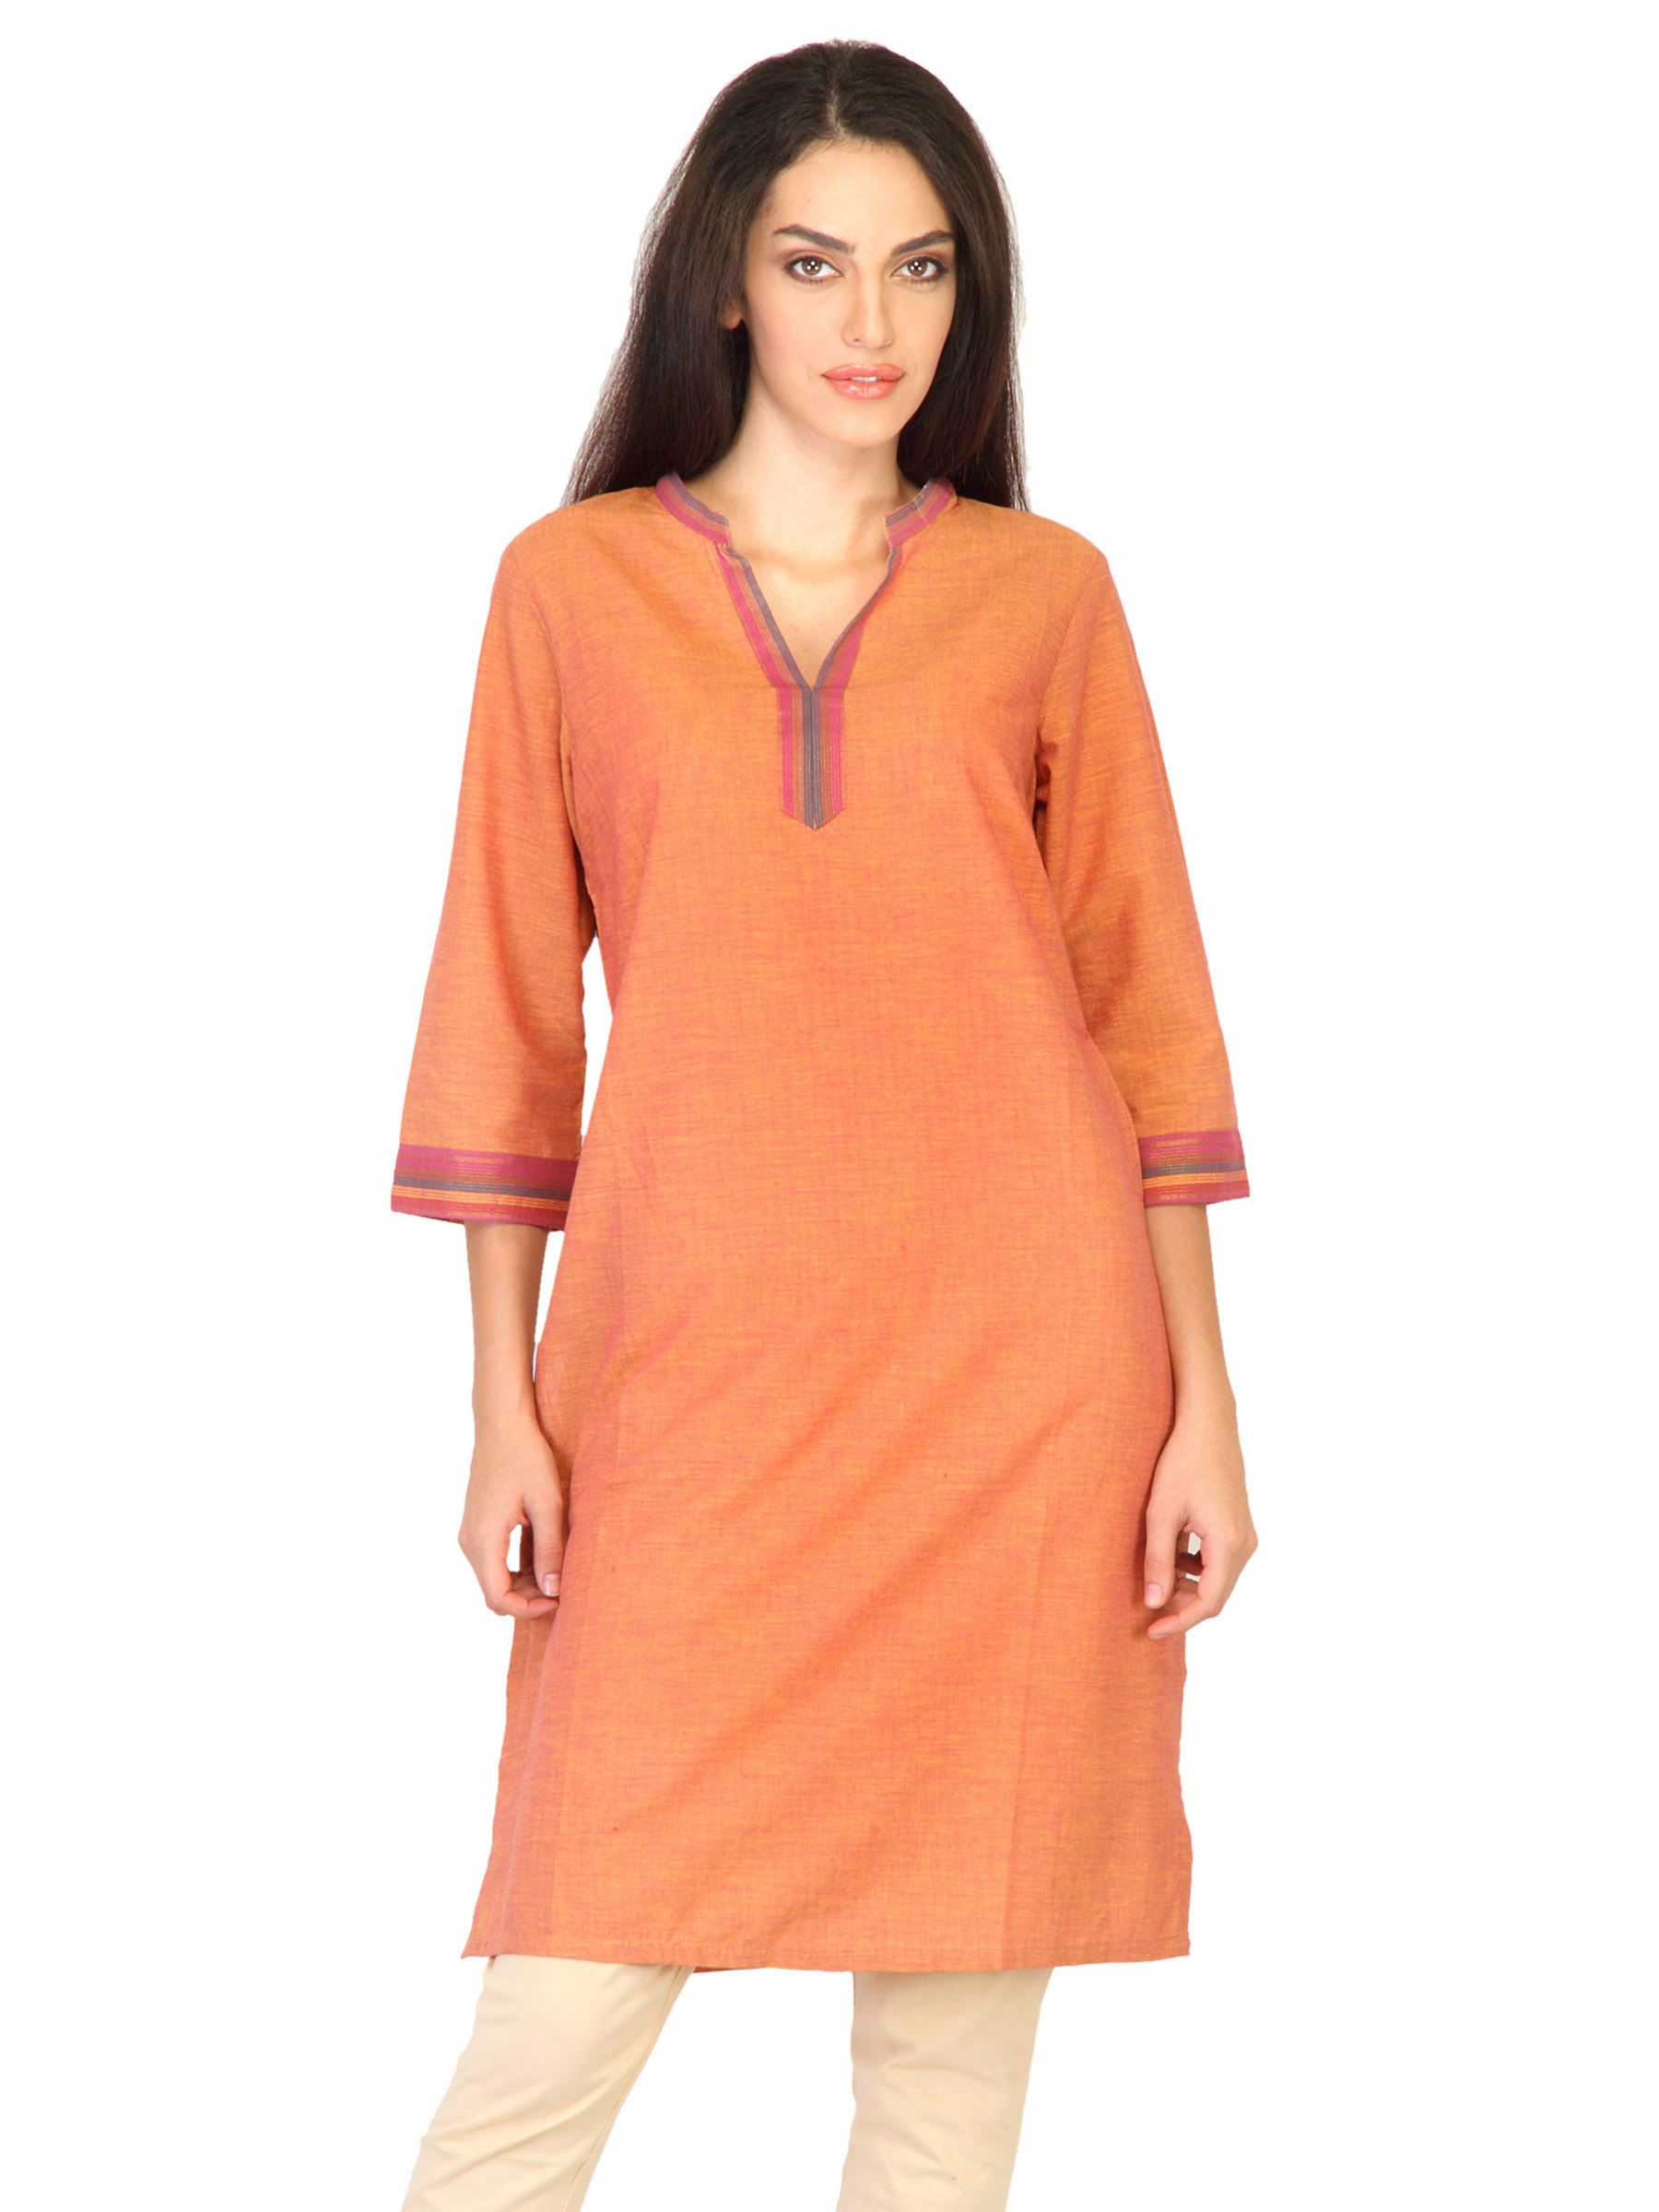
Aurelia Women Solid Pink and Yellow Kurtas
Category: Apparel / Topwear / Kurtas
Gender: Women
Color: Pink
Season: Fall 2011
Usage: Ethnic